2009 European Grand Prix

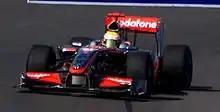
Lewis Hamilton took pole position, ahead of McLaren team-mate Heikki Kovalainen.

Force India's big updates were showing improvements as Adrian Sutil came 6th in the first session, while in the second session Sutil came 6th again while Giancarlo Fisichella showed a bit of form when he came in 8th. BMW Sauber were still struggling as they came 12th and 15th. But Robert Kubica was hopefully showing a light at the end of the tunnel as he came 7th in the second session, splitting the two Force Indias.